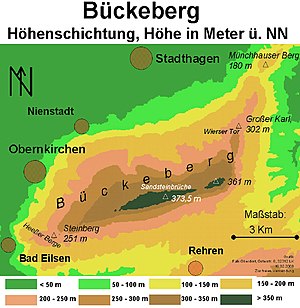
Bückeberg
Kort over Bückeberge
Bückeberg eller Bückeberge er et mittelgebirgeområde mellem Bad Eilsen og Bad Nenndorf i niedersachsiske Landkreis Schaumburg. Det er op til 367 moh., og er en del af Calenberger Bergland, i Weserbergland.